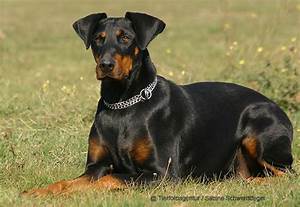
Label: dog